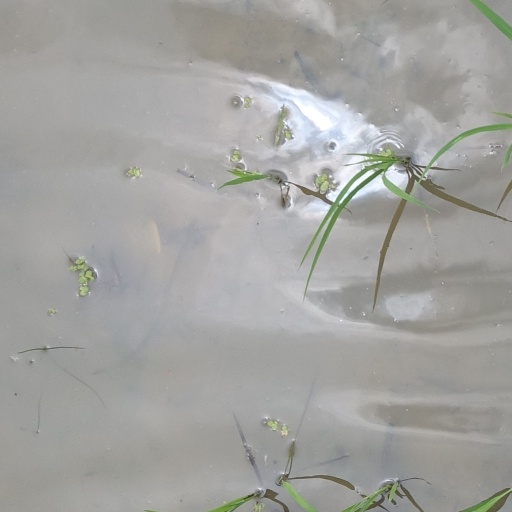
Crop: rice